Brandenburg Concerto No. 5

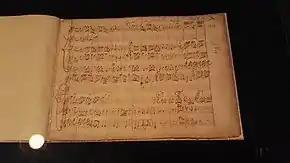
Antonio Vivaldi's autograph of a violin concerto, RV 314, dedicated to Johann Georg Pisendel, a violinist with whom Bach had made acquaintance in his Weimar period, and who worked in Dresden from 1712 until his death in 1755

In his Weimar period Bach became involved with the concerto genre. The concertos he copied and transcribed were either by Italian composers, most of them by Vivaldi but also concertos by other Venetian composers such as Albinoni and Alessandro and Benedetto Marcello, or by German composers adopting the style of the Italian concerto, such as Telemann and Johann Ernst of Saxe-Weimar. Most of these concertos were in three movements (in a fast–slow–fast sequence). The violin concerto was the dominant subgenre. A specific idiom for violin solo passages in such concertos, for instance a technique called bariolage, had developed. The solo passages were often in a faster tempo (shorter note values) than the accompaniment.